Goodbye Berlin

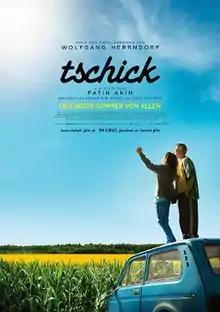

Goodbye Berlin is a 2016 German comedy-drama film directed by Fatih Akın, based on Wolfgang Herrndorf's bestselling 2010 novel "Tschick" (released as "Why We Took the Car" in English-speaking countries). The film depicts two teenage outsiders from Berlin who steal a car and go on an eccentric roadtrip through Eastern Germany during the summer holidays. "Goodbye Berlin" received mostly positive reviews in Germany.